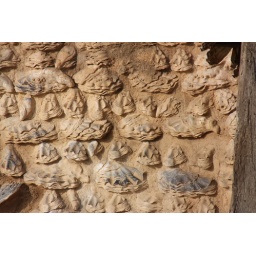
Shell Cottage built in the sand dunes at Freshwater West beach in Pembrokeshire for the final Harry Potter film.